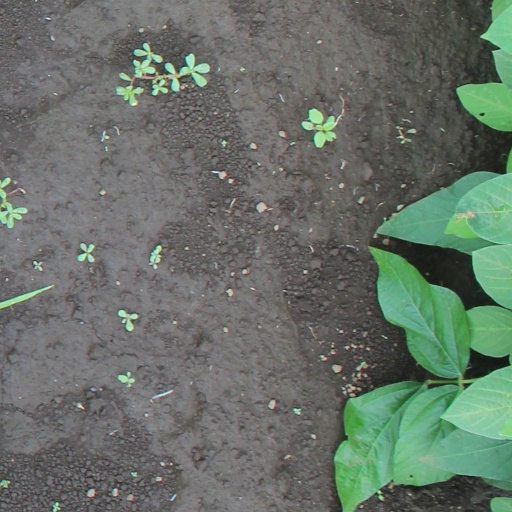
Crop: soybean